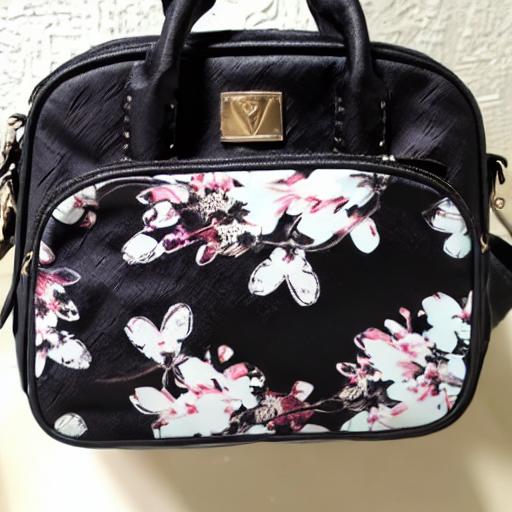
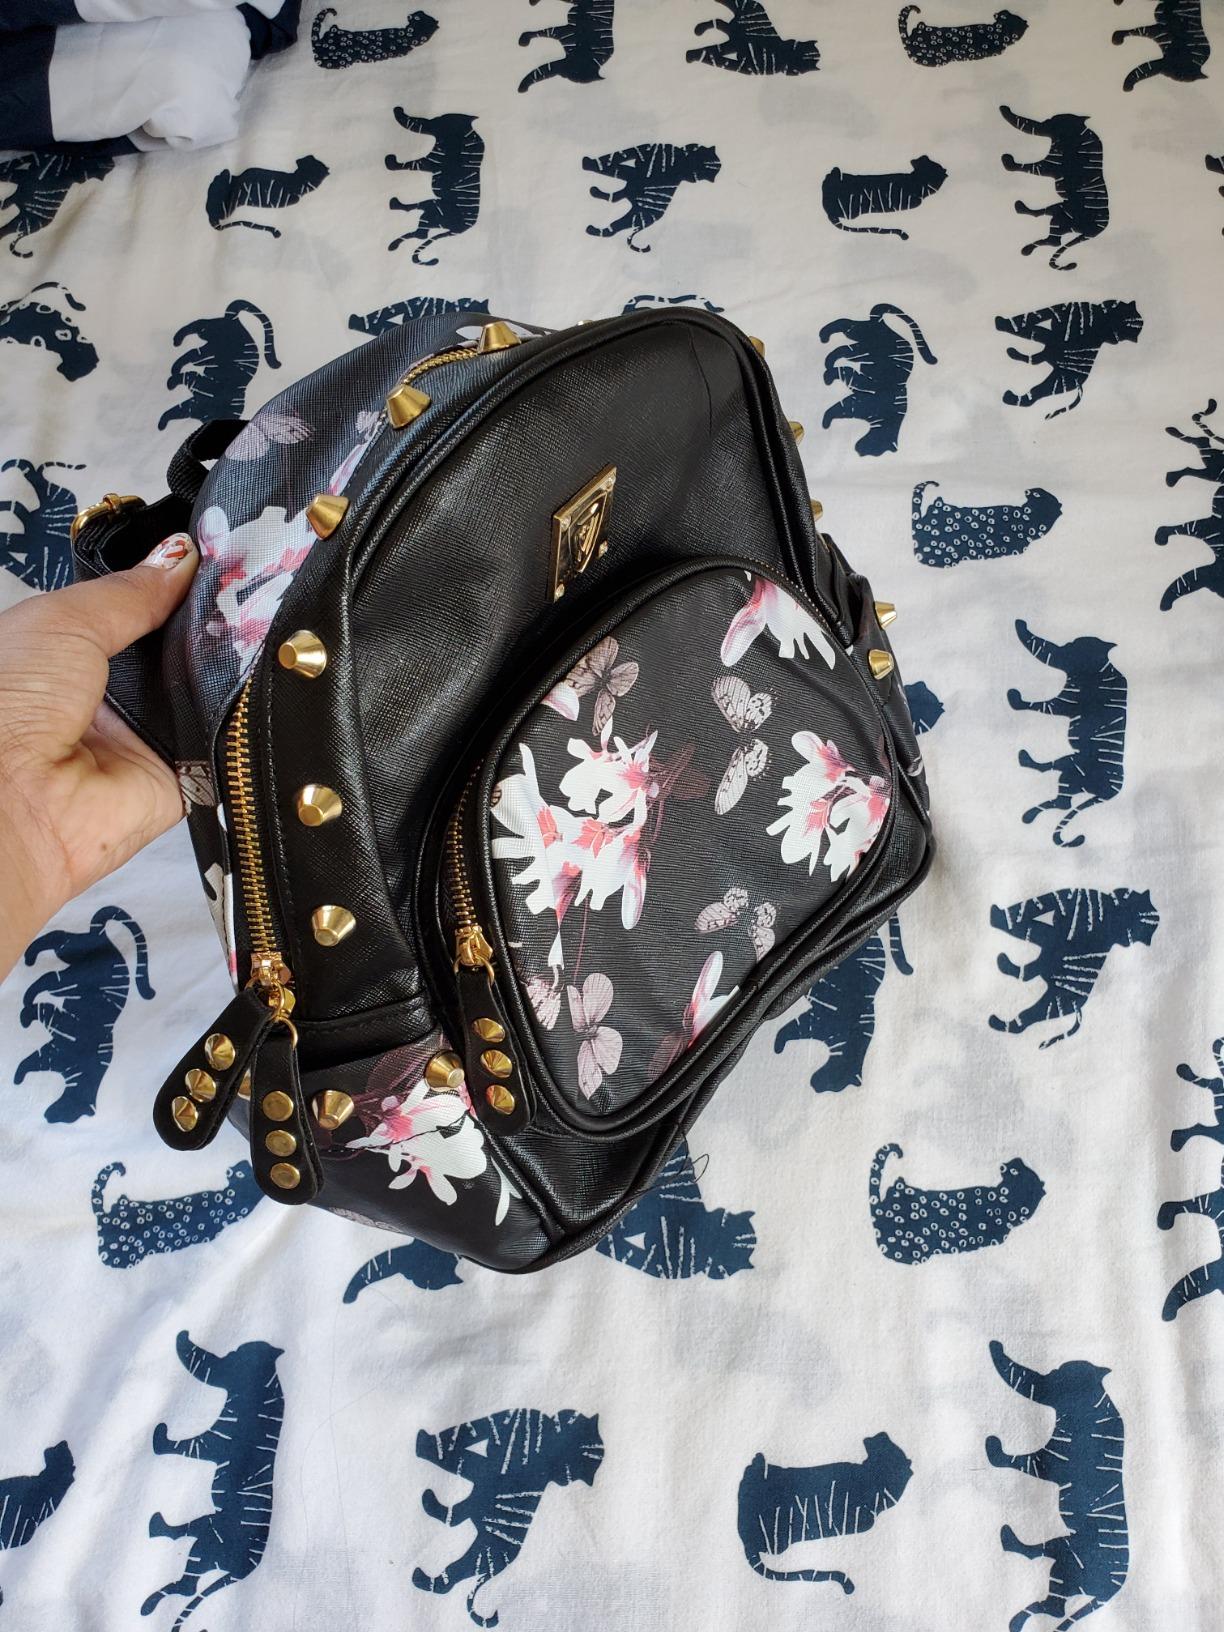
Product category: accessories_handbag
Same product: no